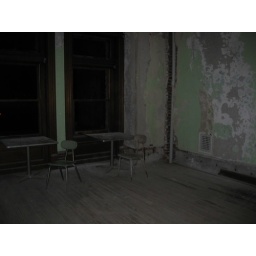
desks in the administration building